New York State Route 5

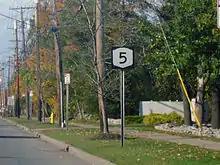
Reassurance marker on NY 5 in Williamsville

A mile to the east at Whalen Road, NY 64 separates from US 20 and NY 5, following the road, and US 20A, which has its eastern terminus at this intersection, south toward Bristol. US 20 and NY 5 continue through rural Ontario County before splitting from its easterly alignment at an intersection four miles (6 km) east of US 20A and NY 64 in the town of Canandaigua. West Avenue, the former routing of US 20 and NY 5 into downtown Canandaigua, continues east from the junction while US 20 and NY 5 turn south onto a bypass around Canandaigua.